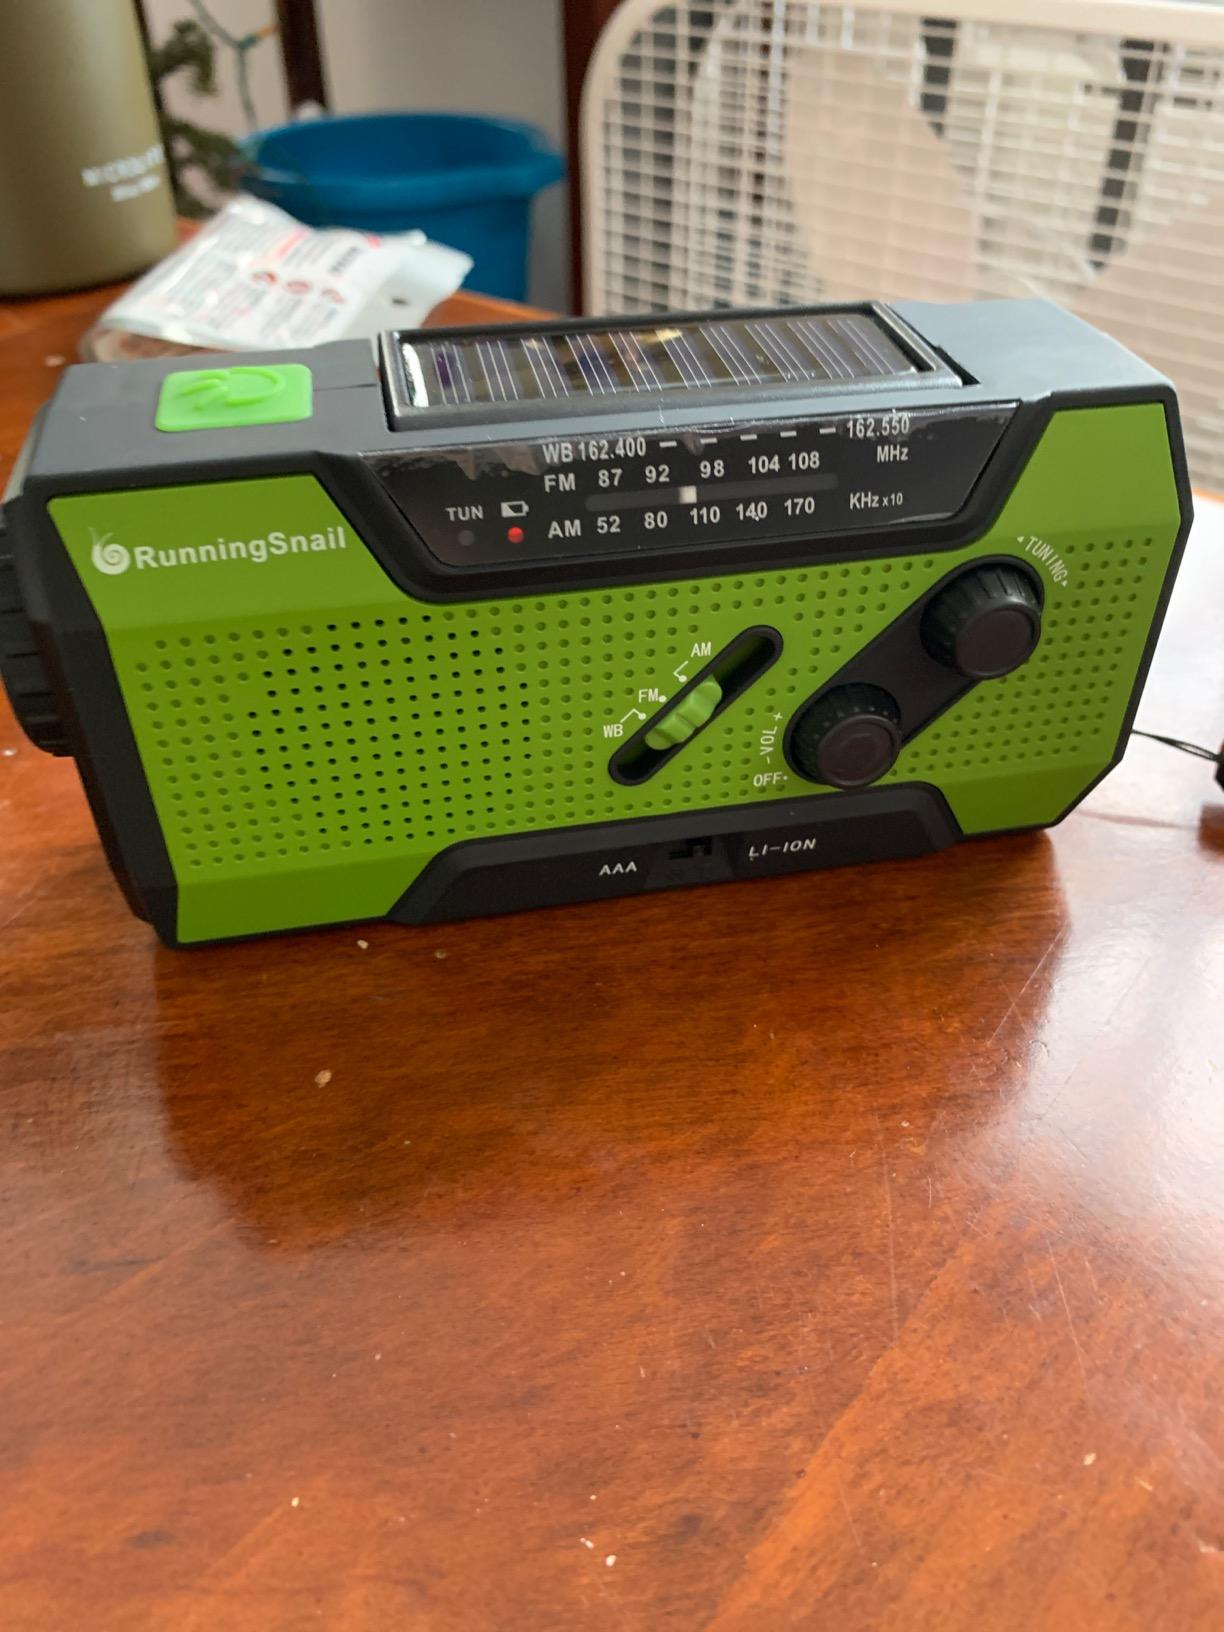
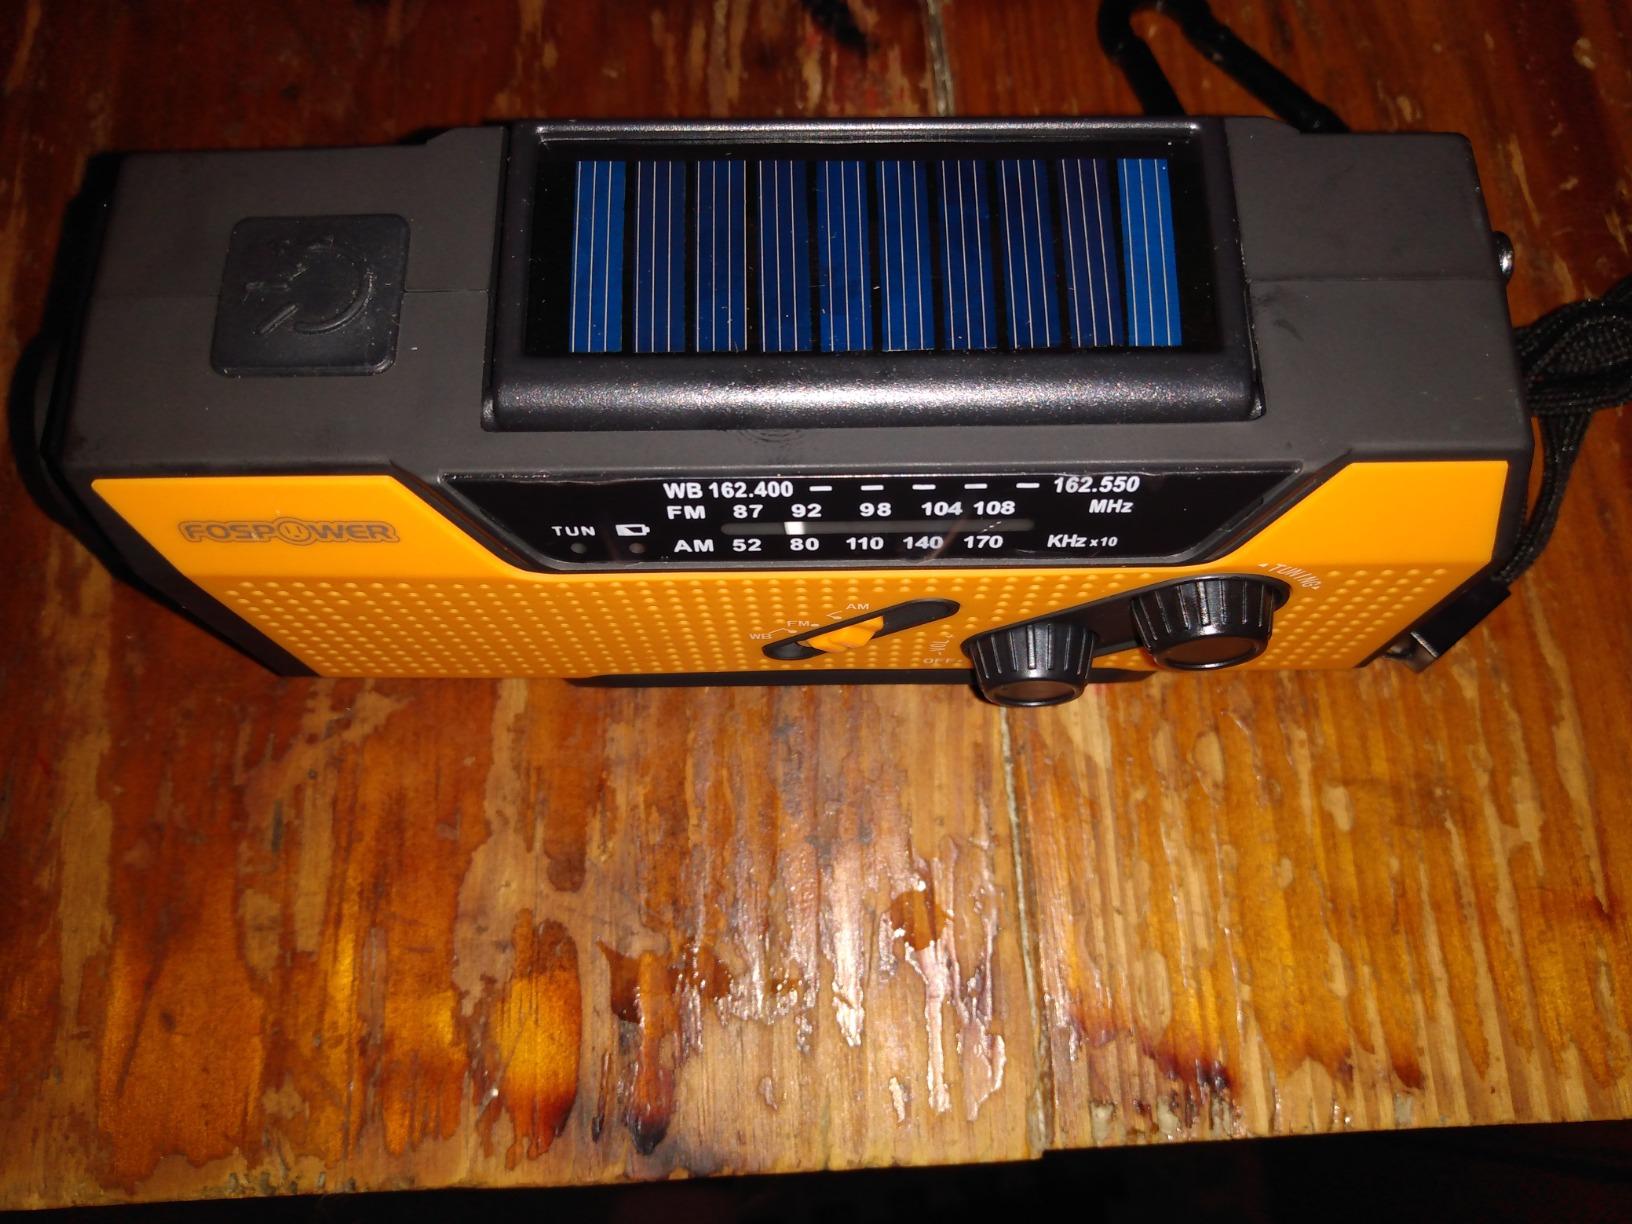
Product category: radio
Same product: no